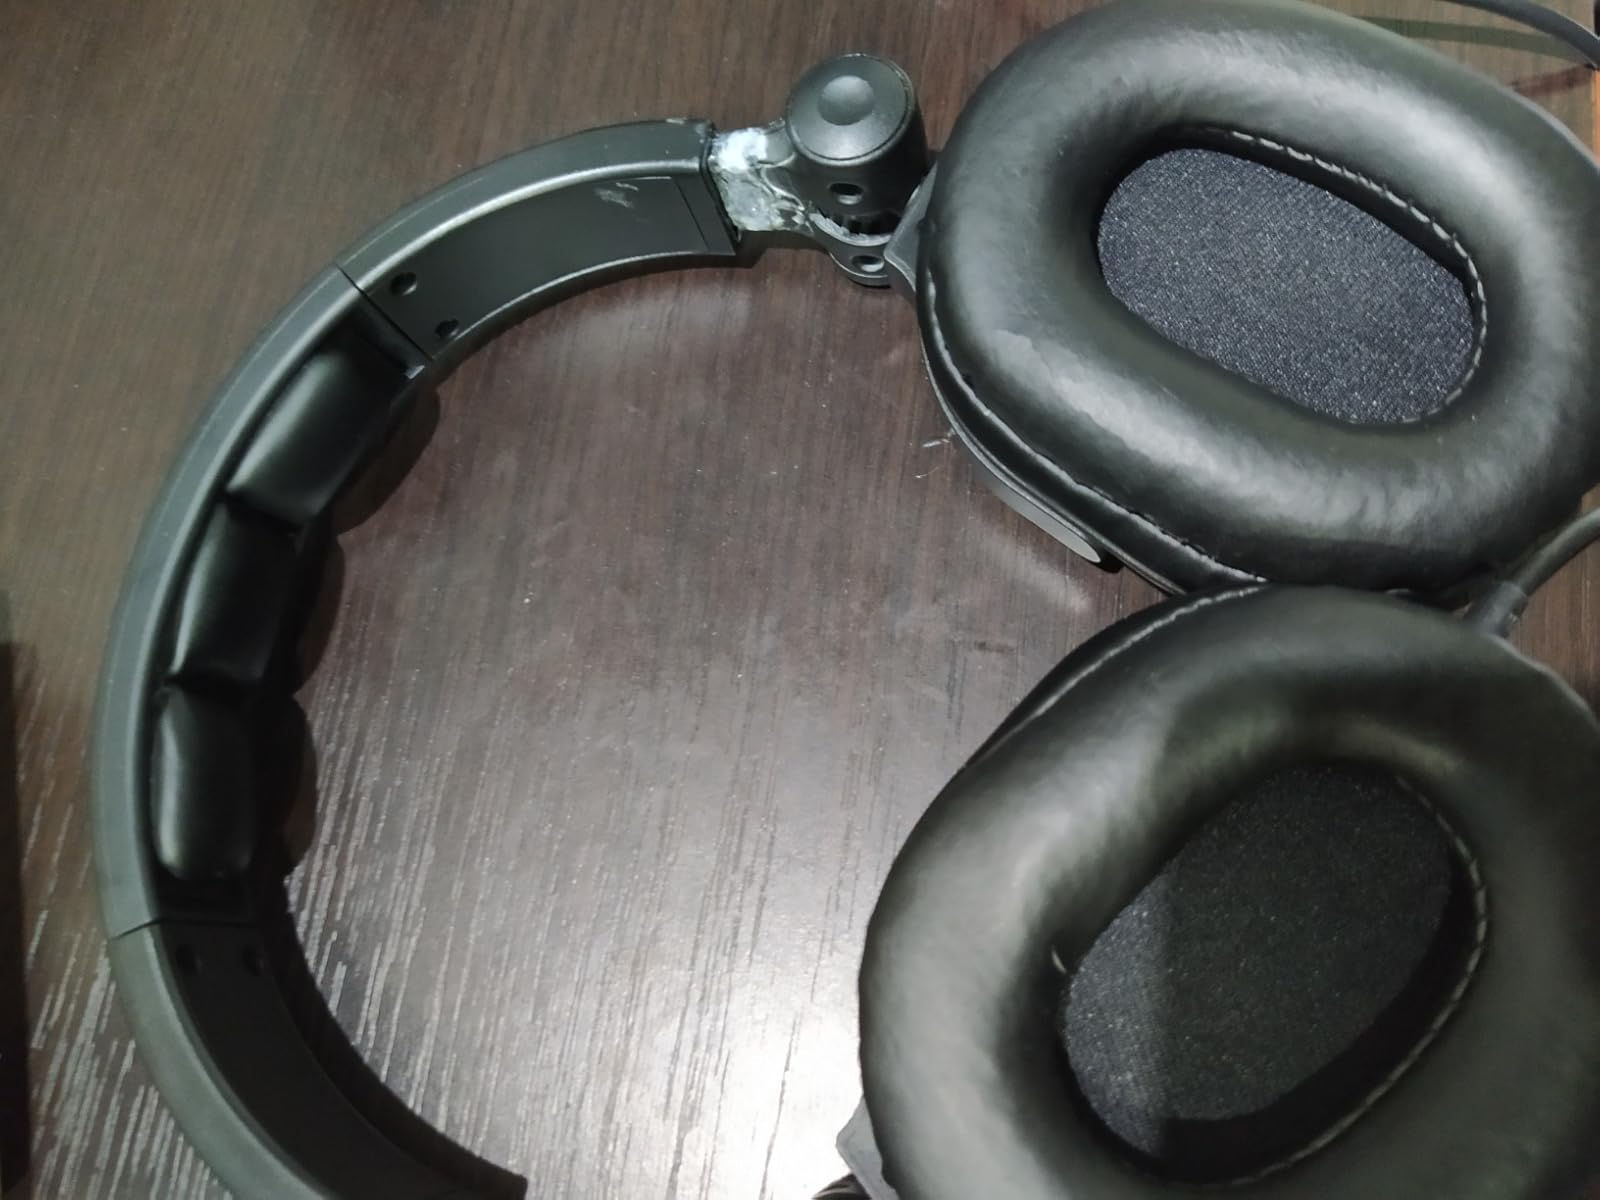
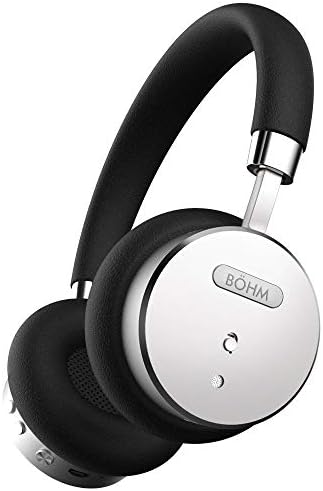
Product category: headphones
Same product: no